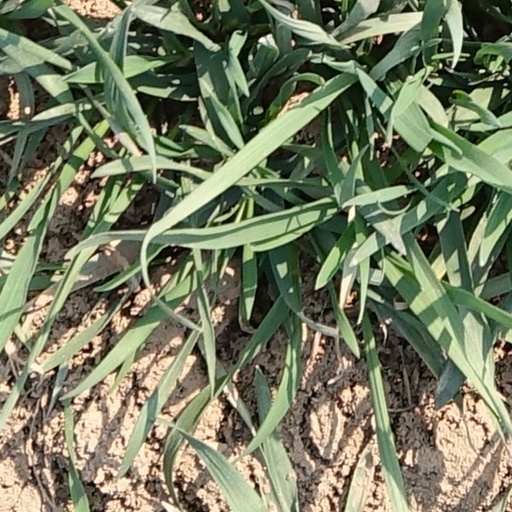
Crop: wheat